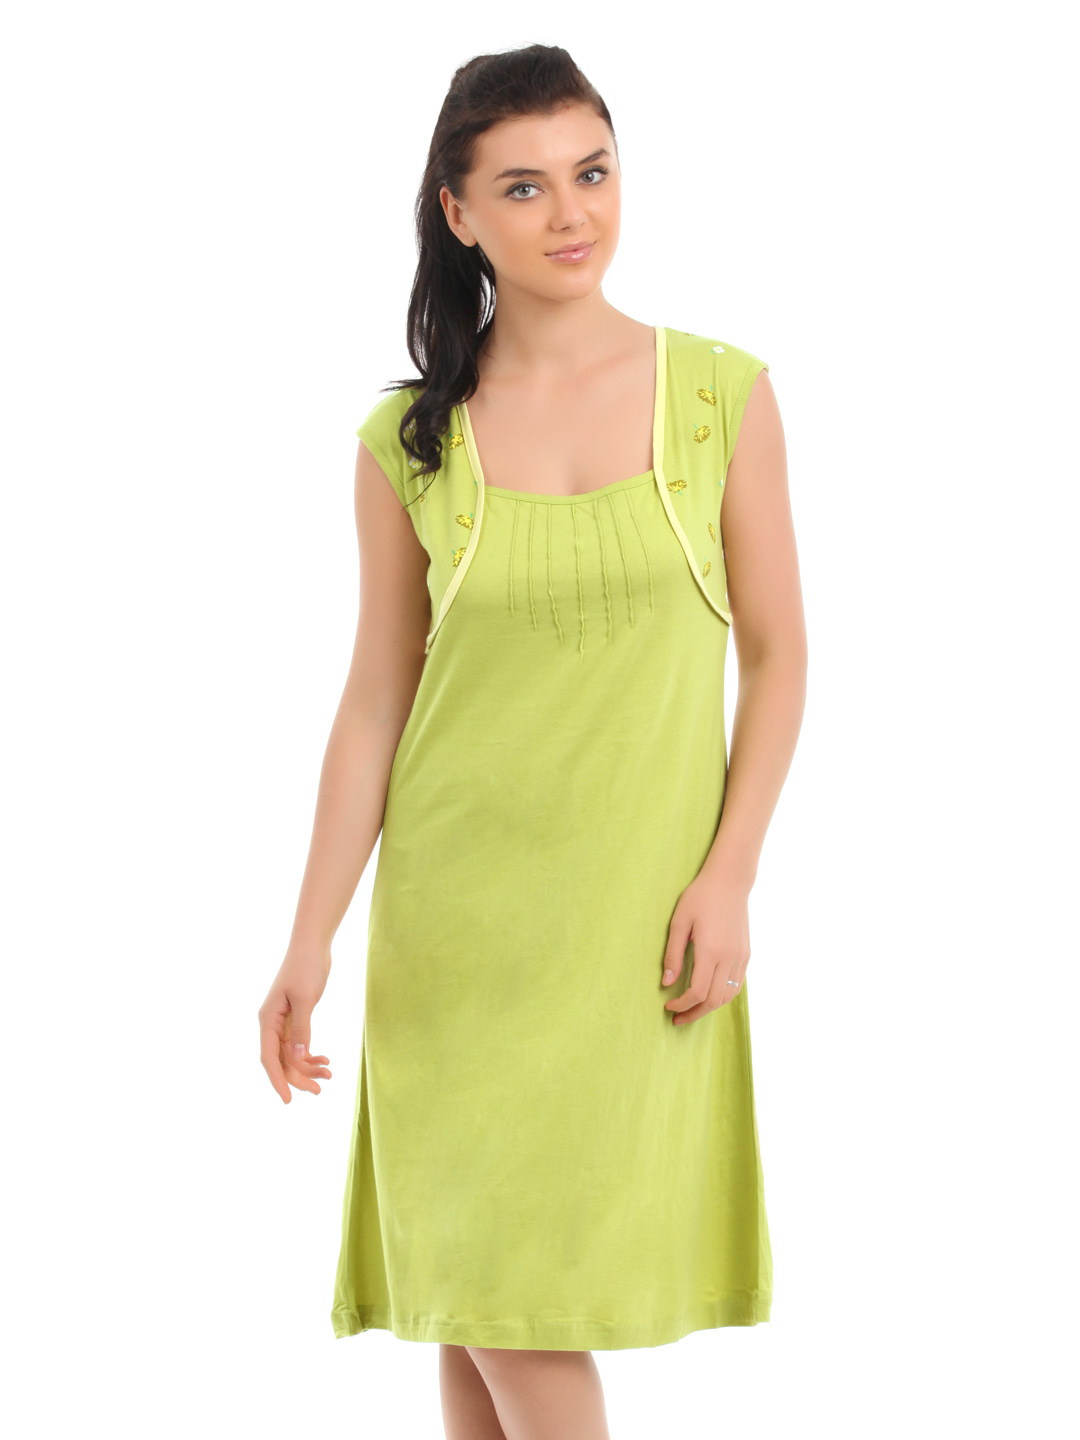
Red Rose Women Green Nightdress
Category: Apparel / Loungewear and Nightwear / Nightdress
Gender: Women
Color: Green
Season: Winter 2015
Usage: Casual